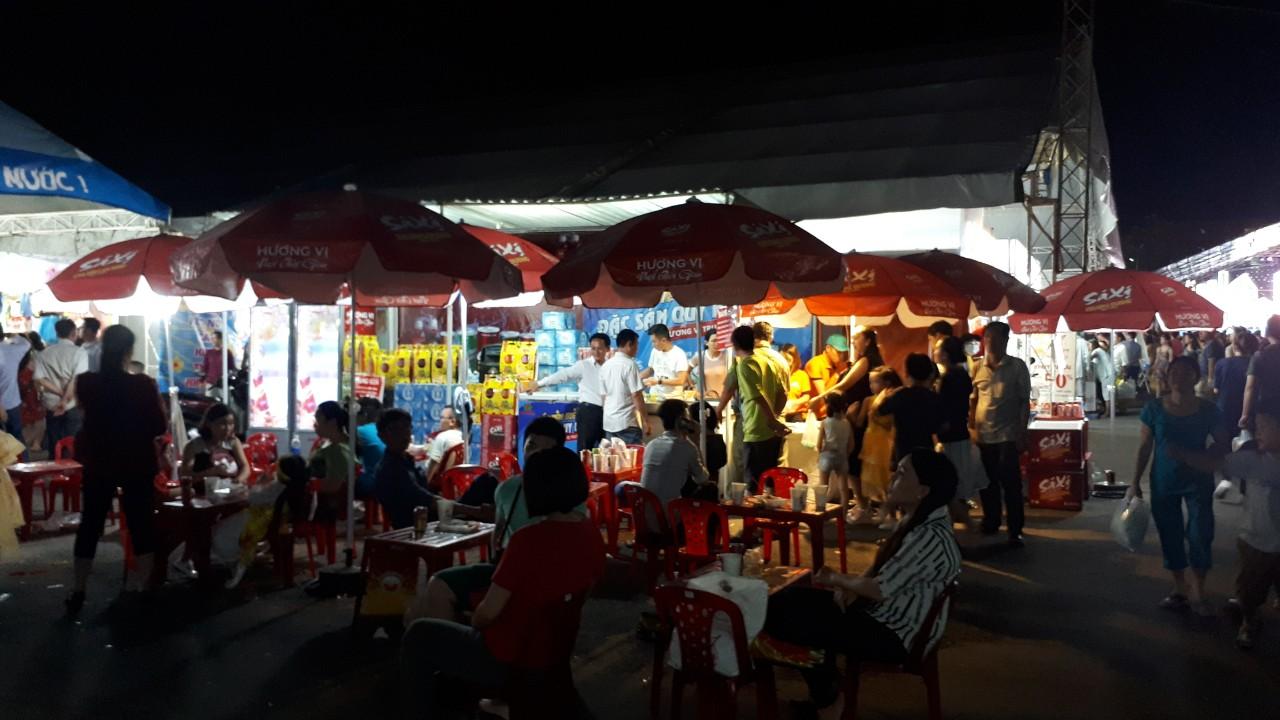
đây là khung cảnh xuất hiện ở bên trong một khu chợ lúc trời tối